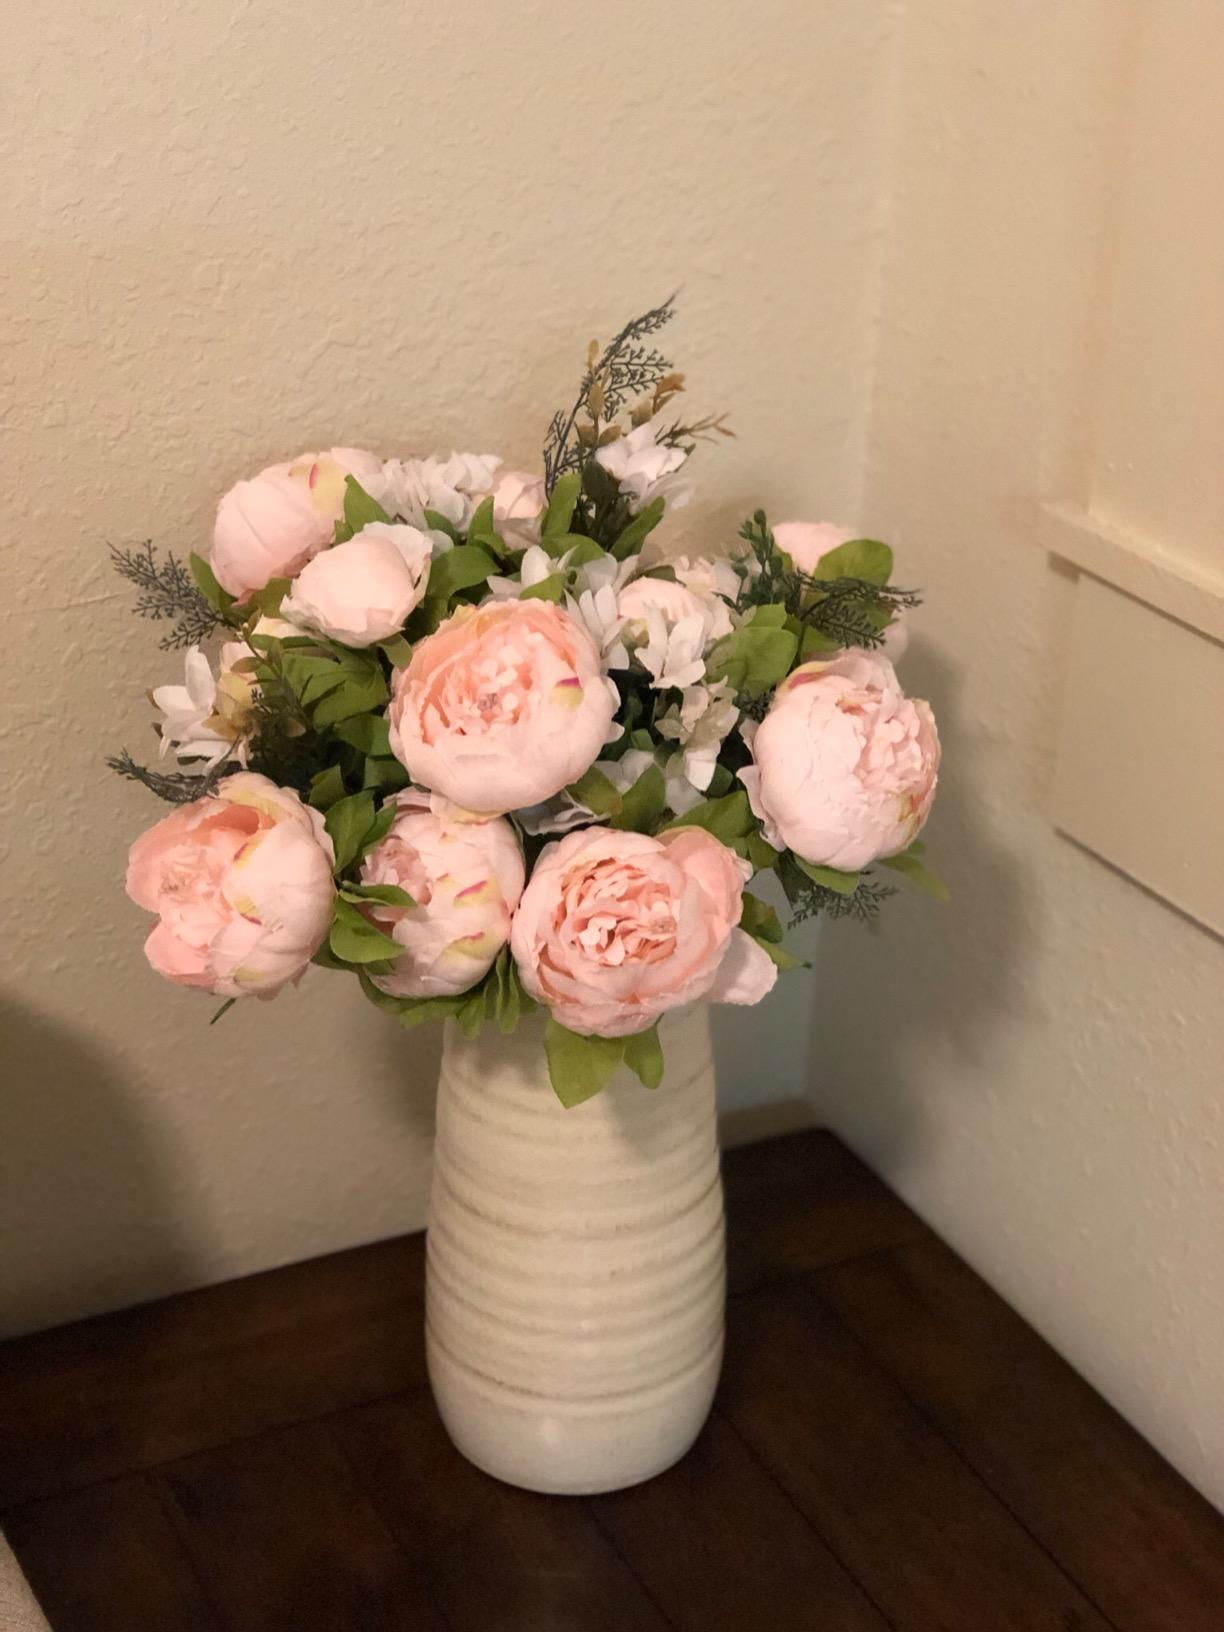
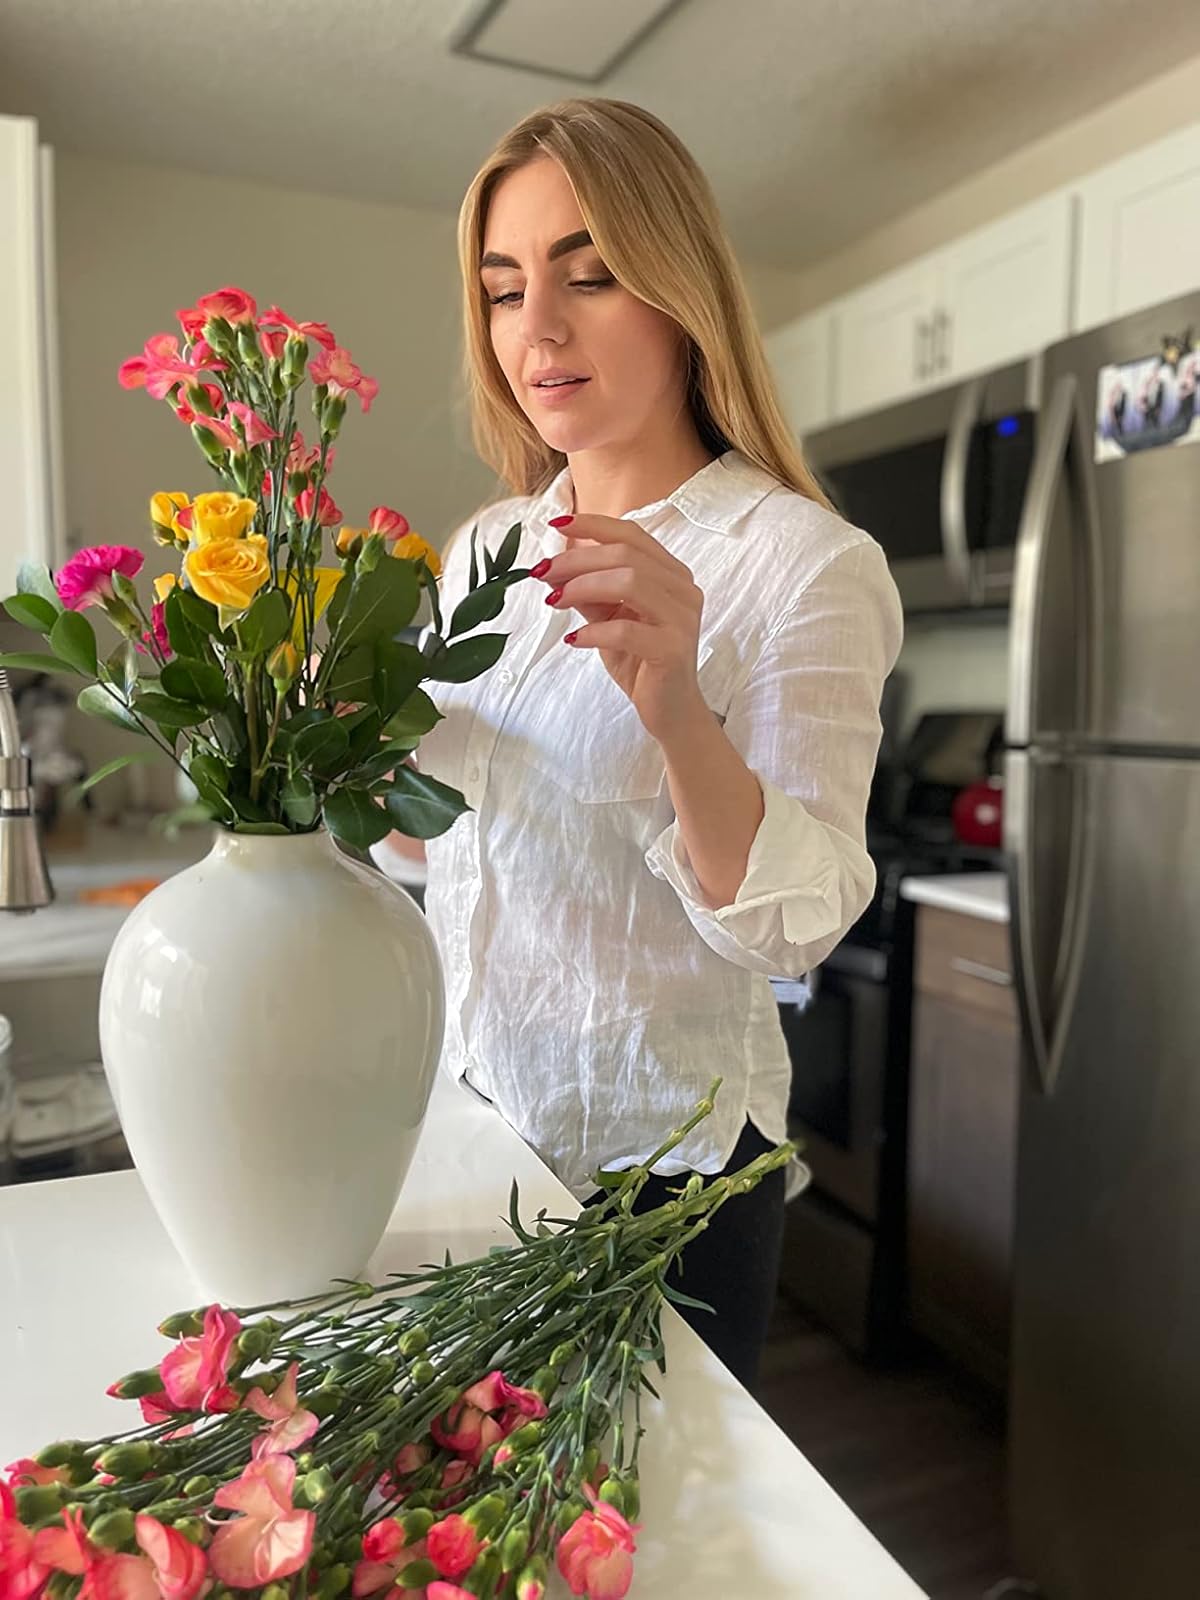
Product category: vase
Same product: no